Collective punishment

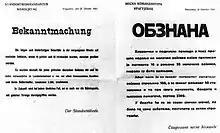
A public announcement by Nazi Germany in occupied Serbia on 21 October 1941, stating that the killing of 2,300 people in the Kragujevac massacre was carried out in retaliation for the killing of 10 German soldiers by the Yugoslav Partisans, and warning that punishments of the "same severity" (100 people for each killed soldier and 50 people for each wounded soldier) will take place for future incidents.

Collective punishment is a punishment or sanction imposed on a group or whole community for acts allegedly perpetrated by a member or some members of that group or area, which could be an ethnic or political group, or just the family, friends and neighbors of the perpetrator, as well as entire cities and communities where the perpetrator(s) allegedly committed the crime. Because individuals who are not responsible for the acts are targeted, collective punishment is not compatible with the basic principle of individual responsibility. The punished group may often have no direct association with the perpetrator other than living in the same area and can not be assumed to exercise control over the perpetrator's actions. Collective punishment is prohibited by treaty in both international and non-international armed conflicts, more specifically Common Article 33 of the Fourth Geneva Convention and Article 4 of the Additional Protocol II.